Saul Berlin

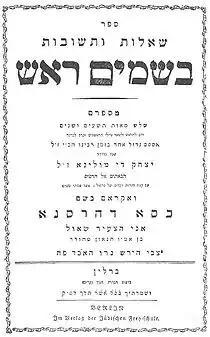
Besamim Rosh, Berlin 1793

Before the excitement over this affair had subsided, Berlin created a new sensation by another work. In 1793 he published in Berlin, under the title "Besamim Rosh" (Incense of Spices), 392 responsa purporting to be by Asher ben Jehiel. Berlin said that the work "Besamim Rosh" had been compiled from Asher ben Jehiel's writings in the sixteenth century by Isaac de Molina. However, rabbinic critics of his day suspected that Berlin had forged the work.